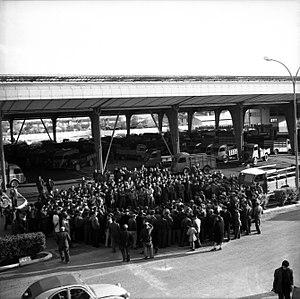
Marché-Gare de Lalande. Le 21 Avril 1964. Vue d'un rassemblement sous la halle du Marché-Gare de Lalande.
Un marché d'intérêt national est, en France, un marché de gros auquel les pouvoirs publics ont accordé un statut particulier.